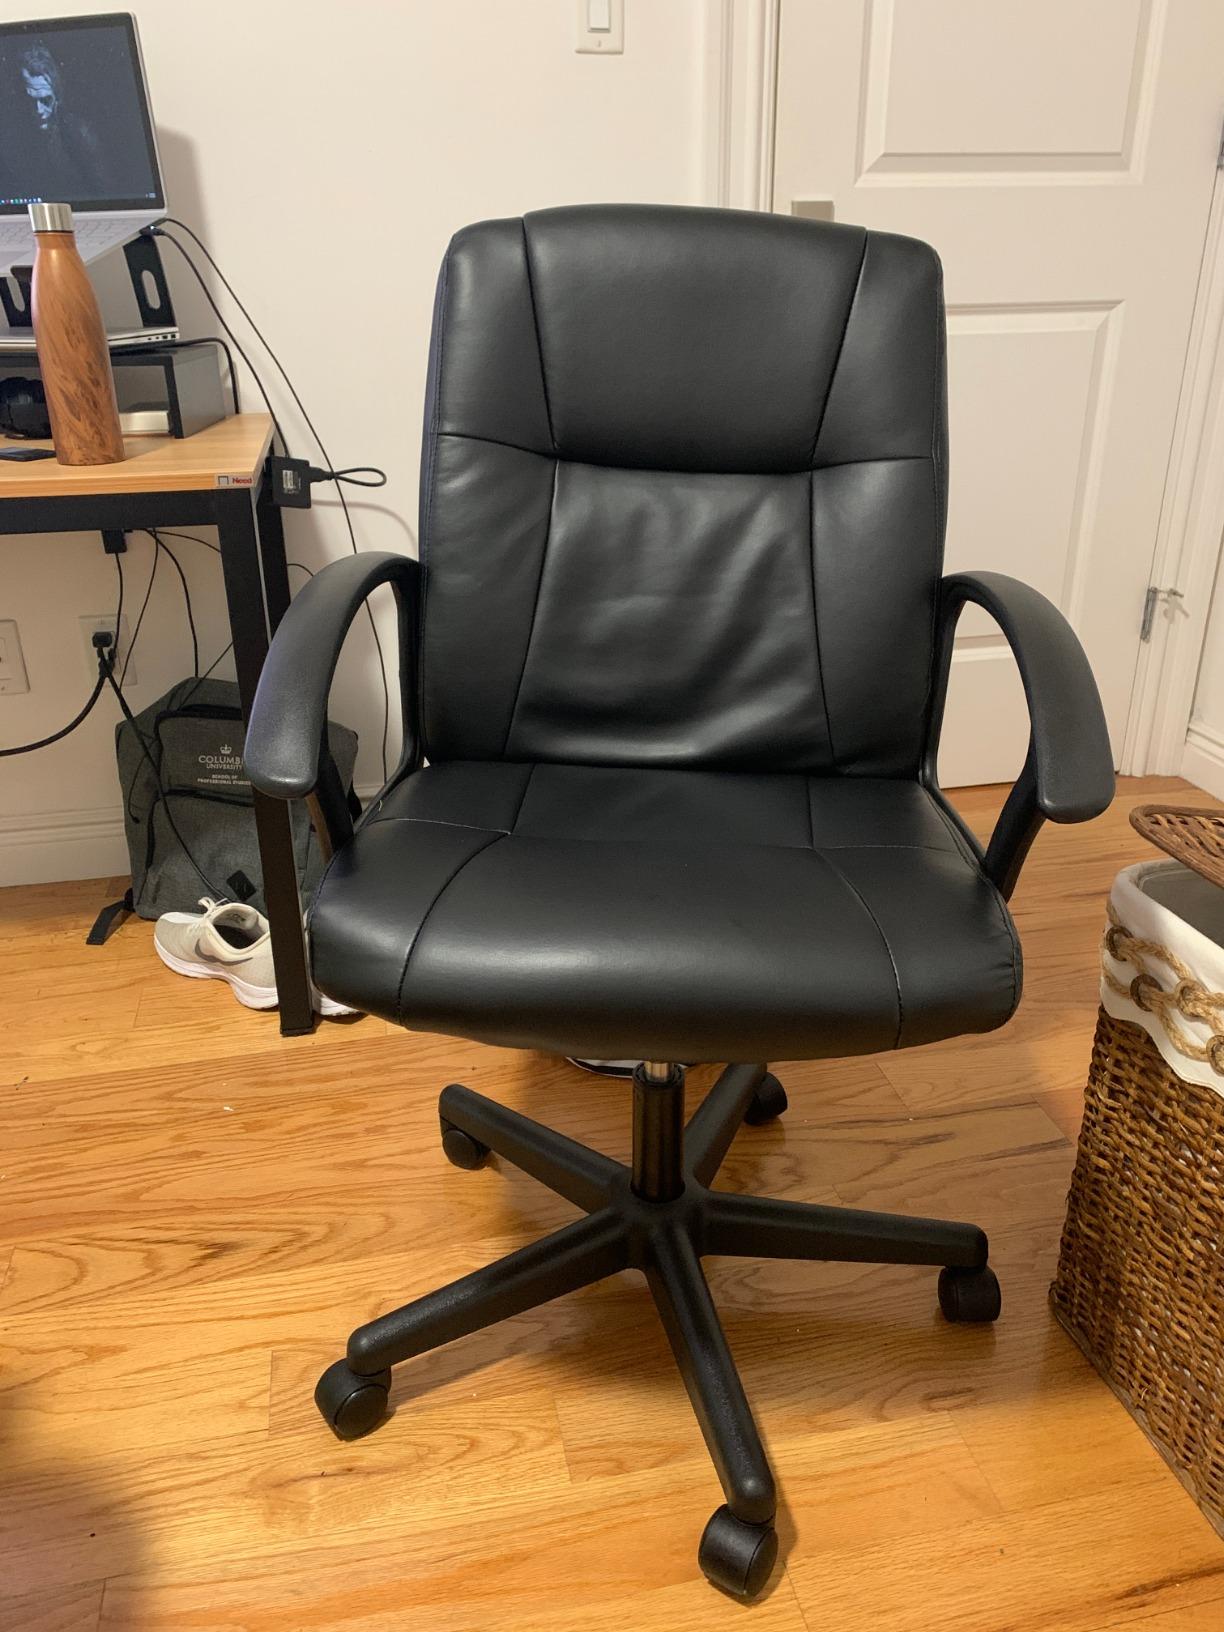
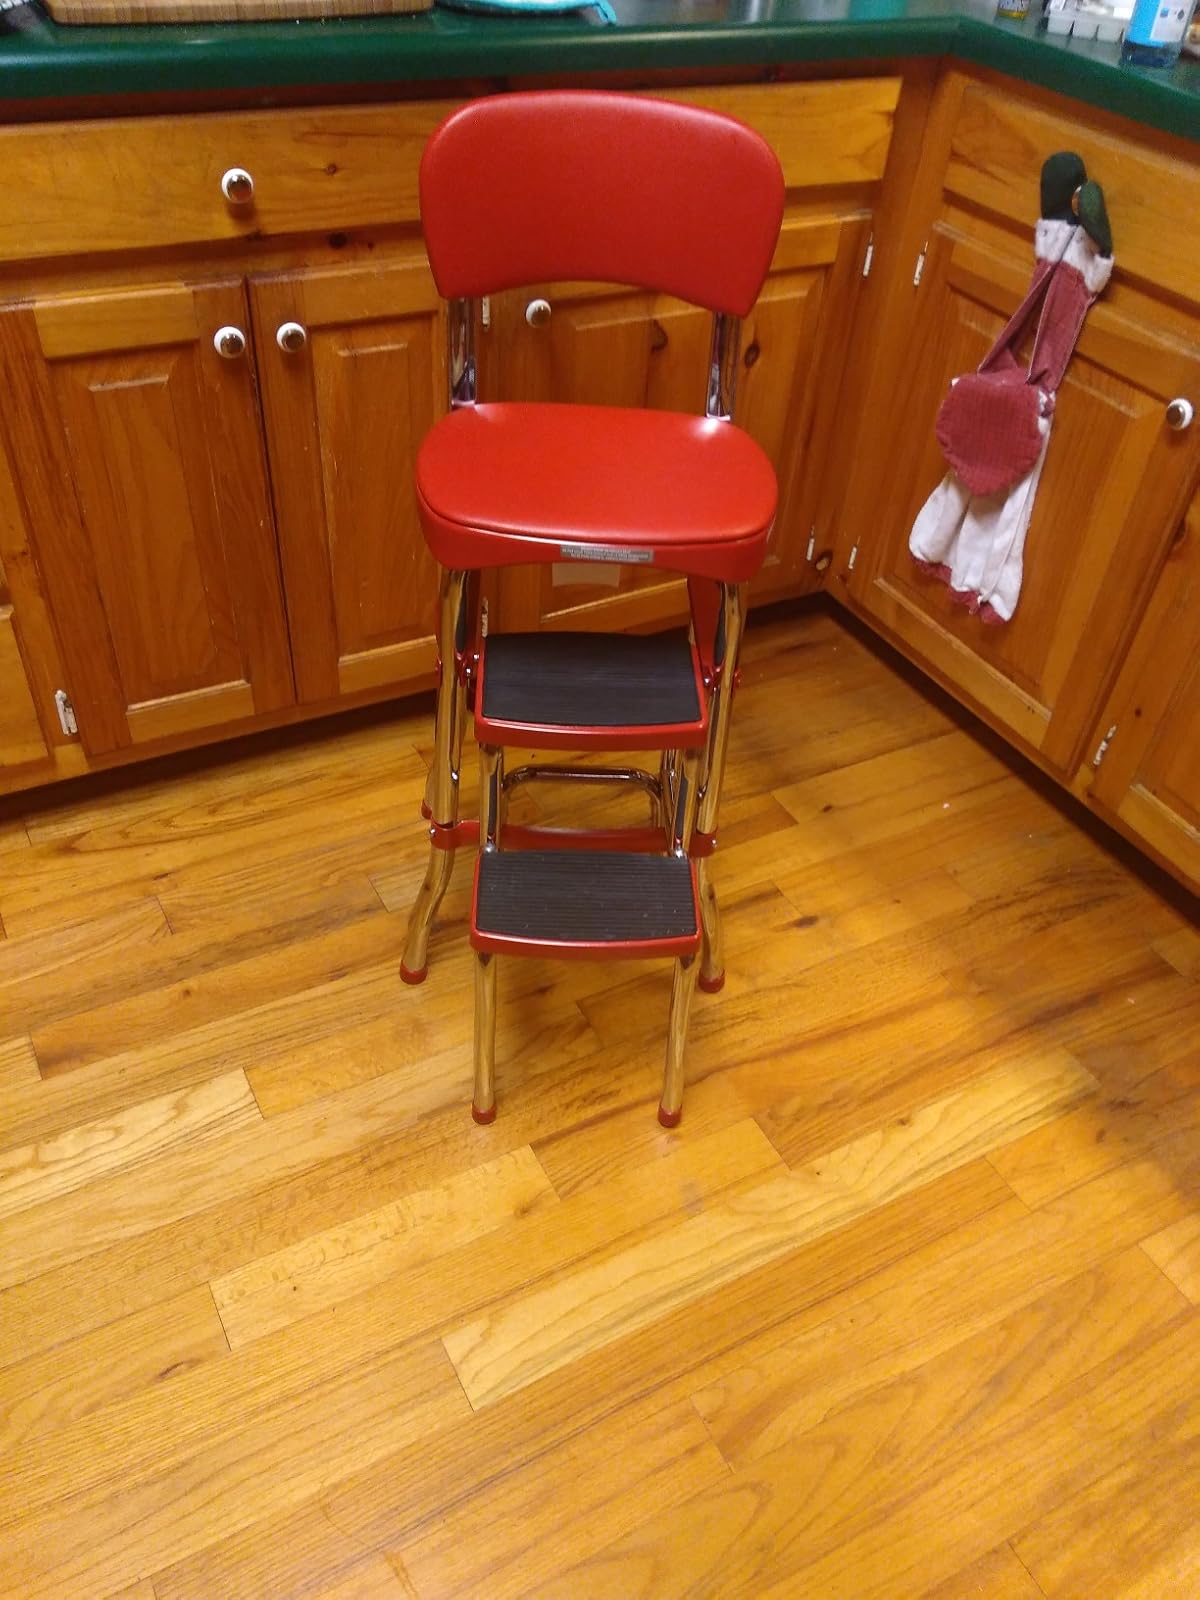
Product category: items_chair
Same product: no